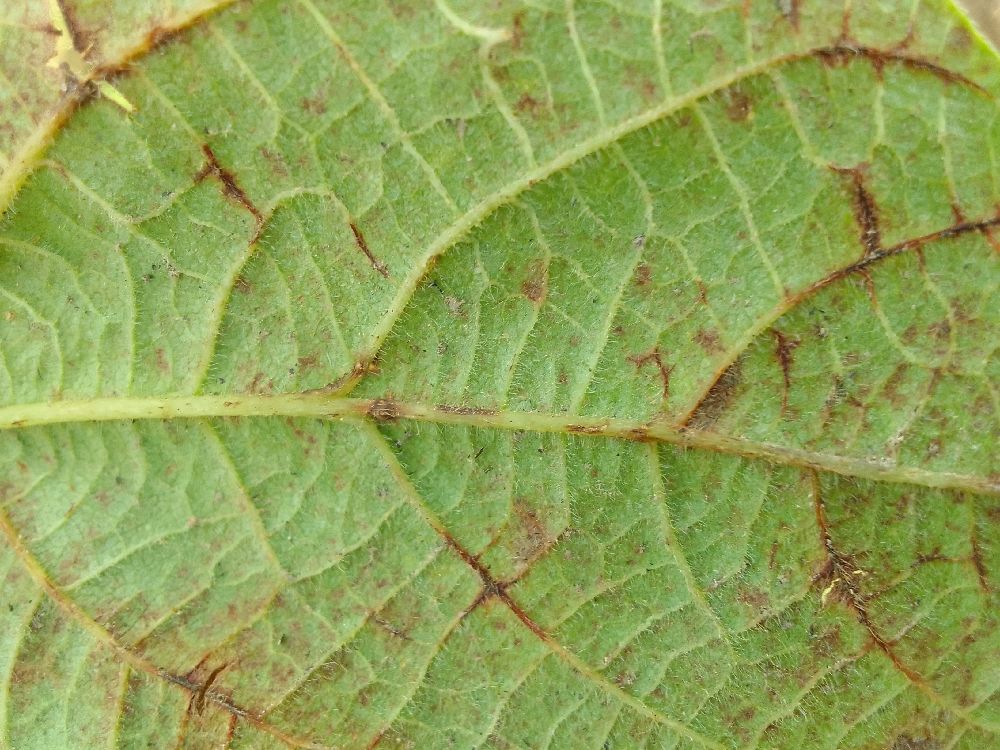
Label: anthracnose